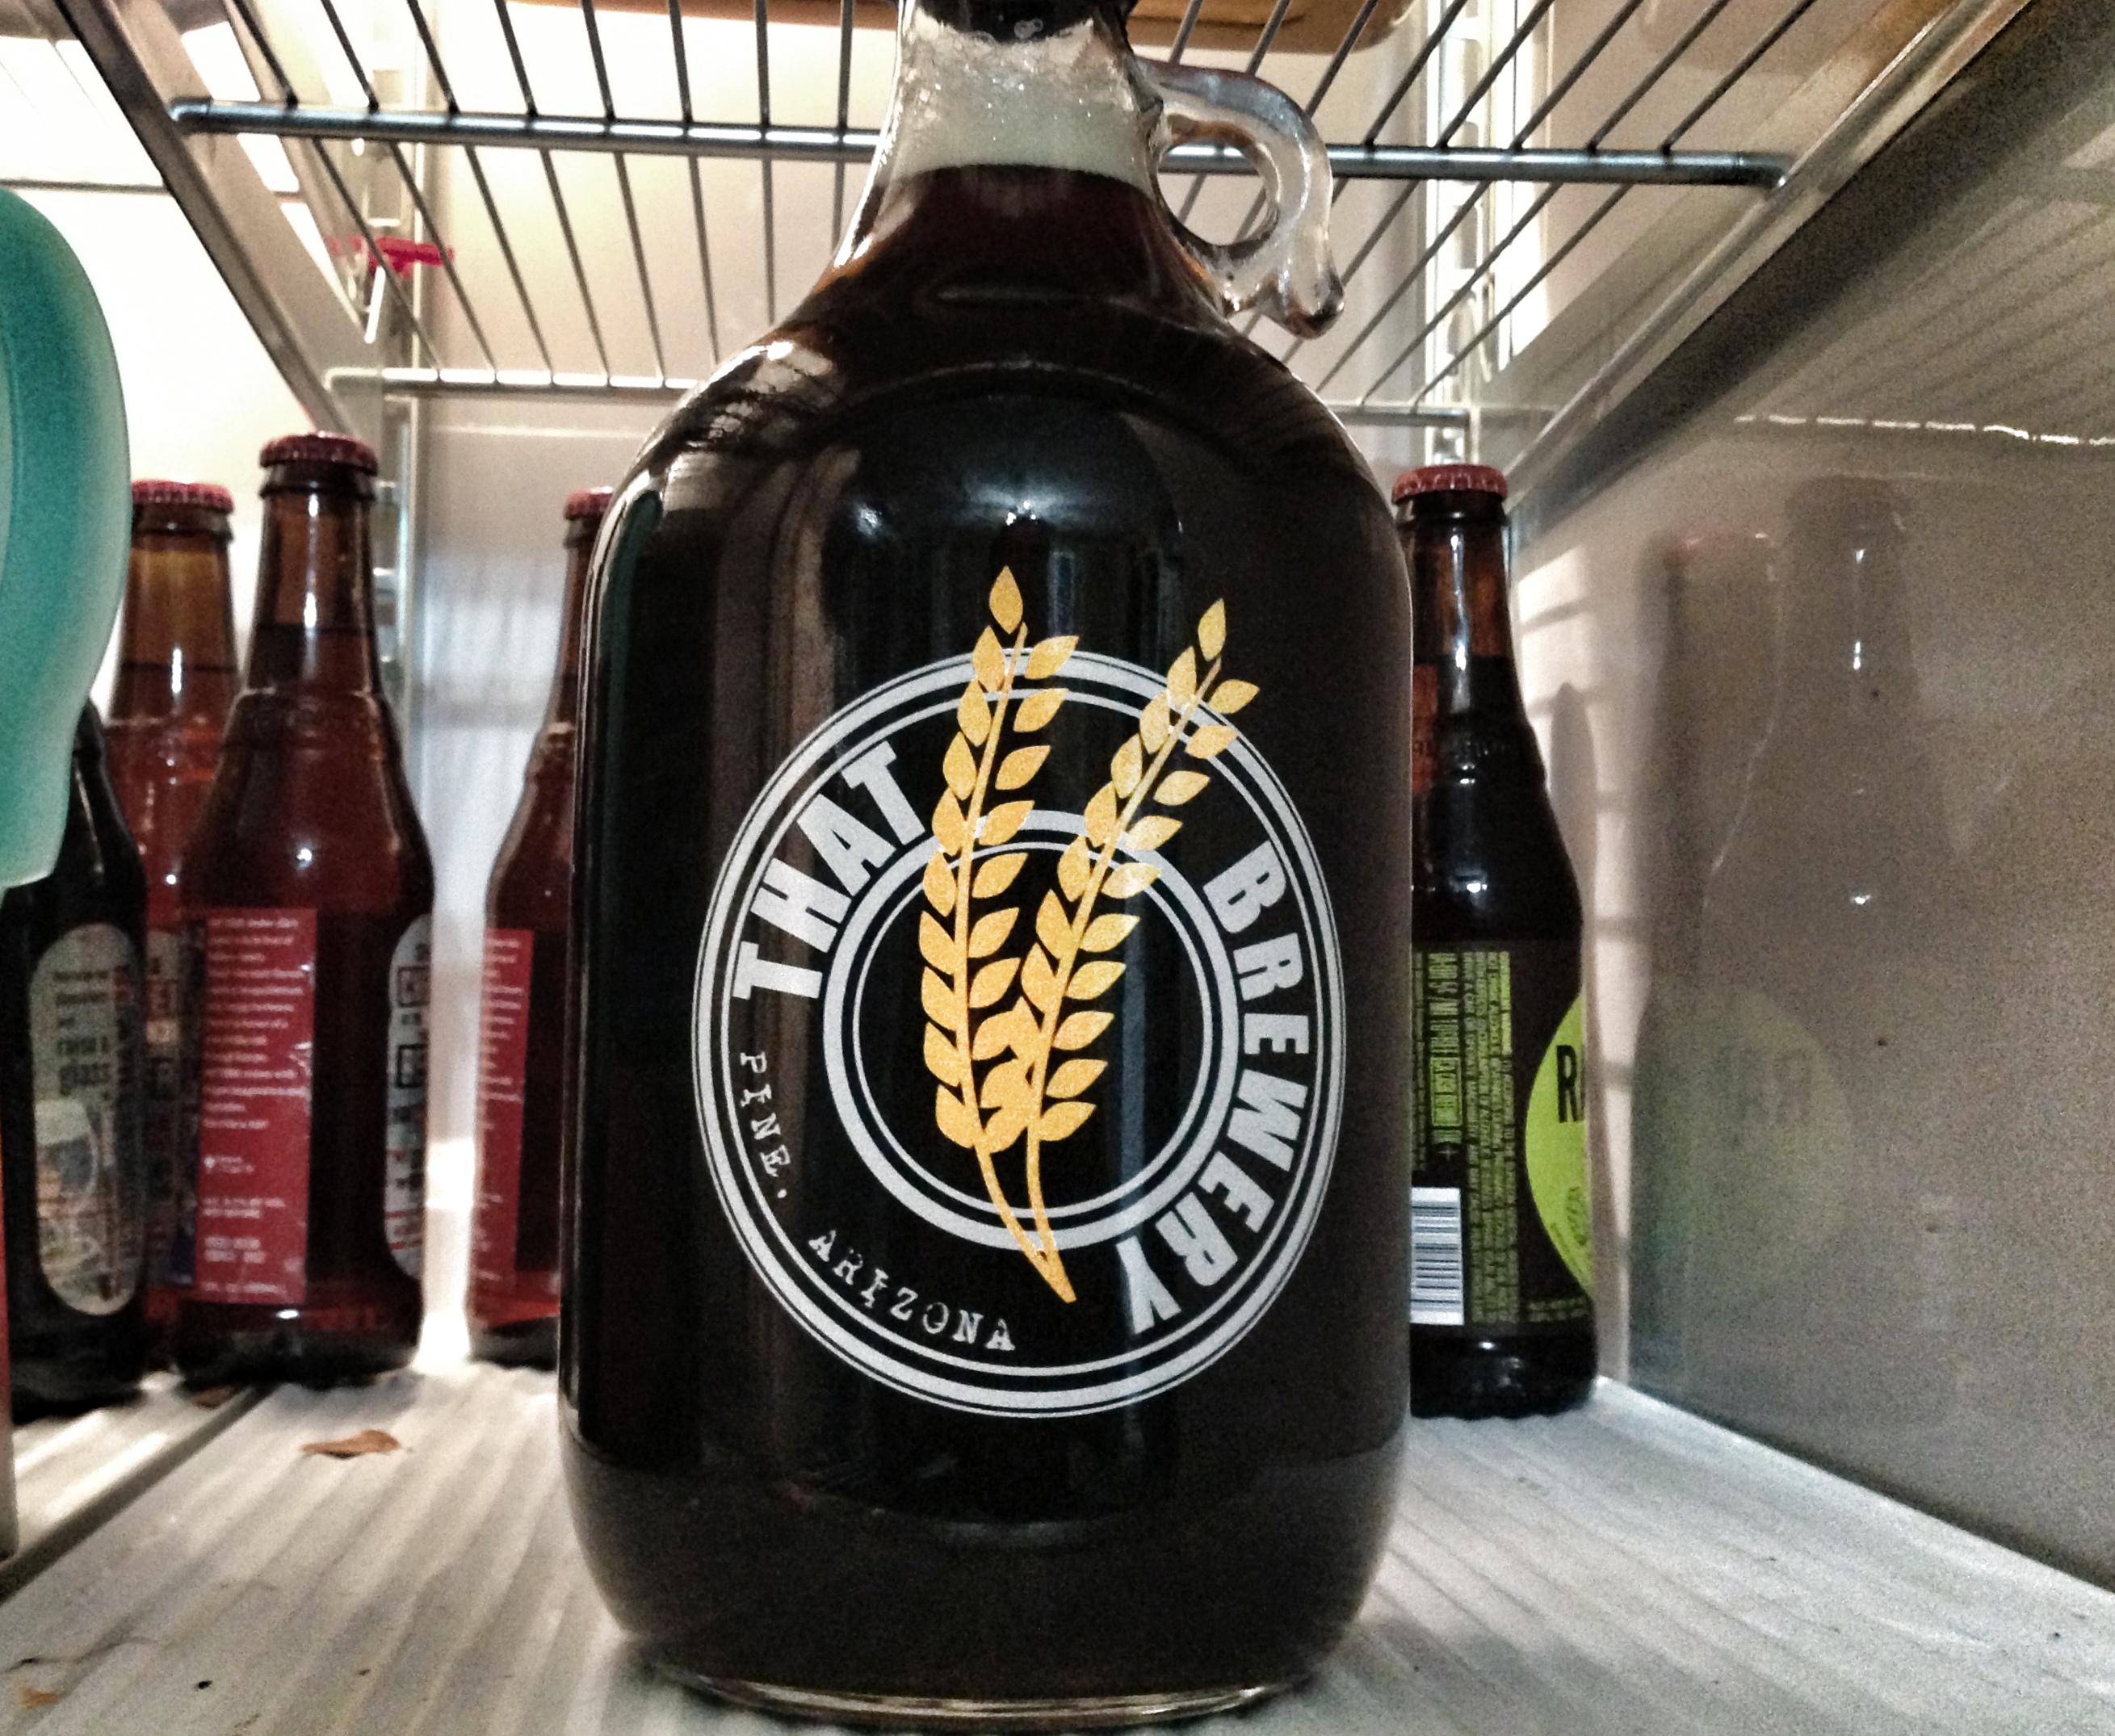
drink, bottle, beer, beer bottle, liqueur, uploaded by flickrmobile, flickriosapp filter nofilter, ale, alcoholic beverage, man made object, distilled beverage, drinkware